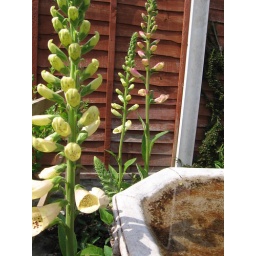
There was a blue tit in the bird bath earlier on